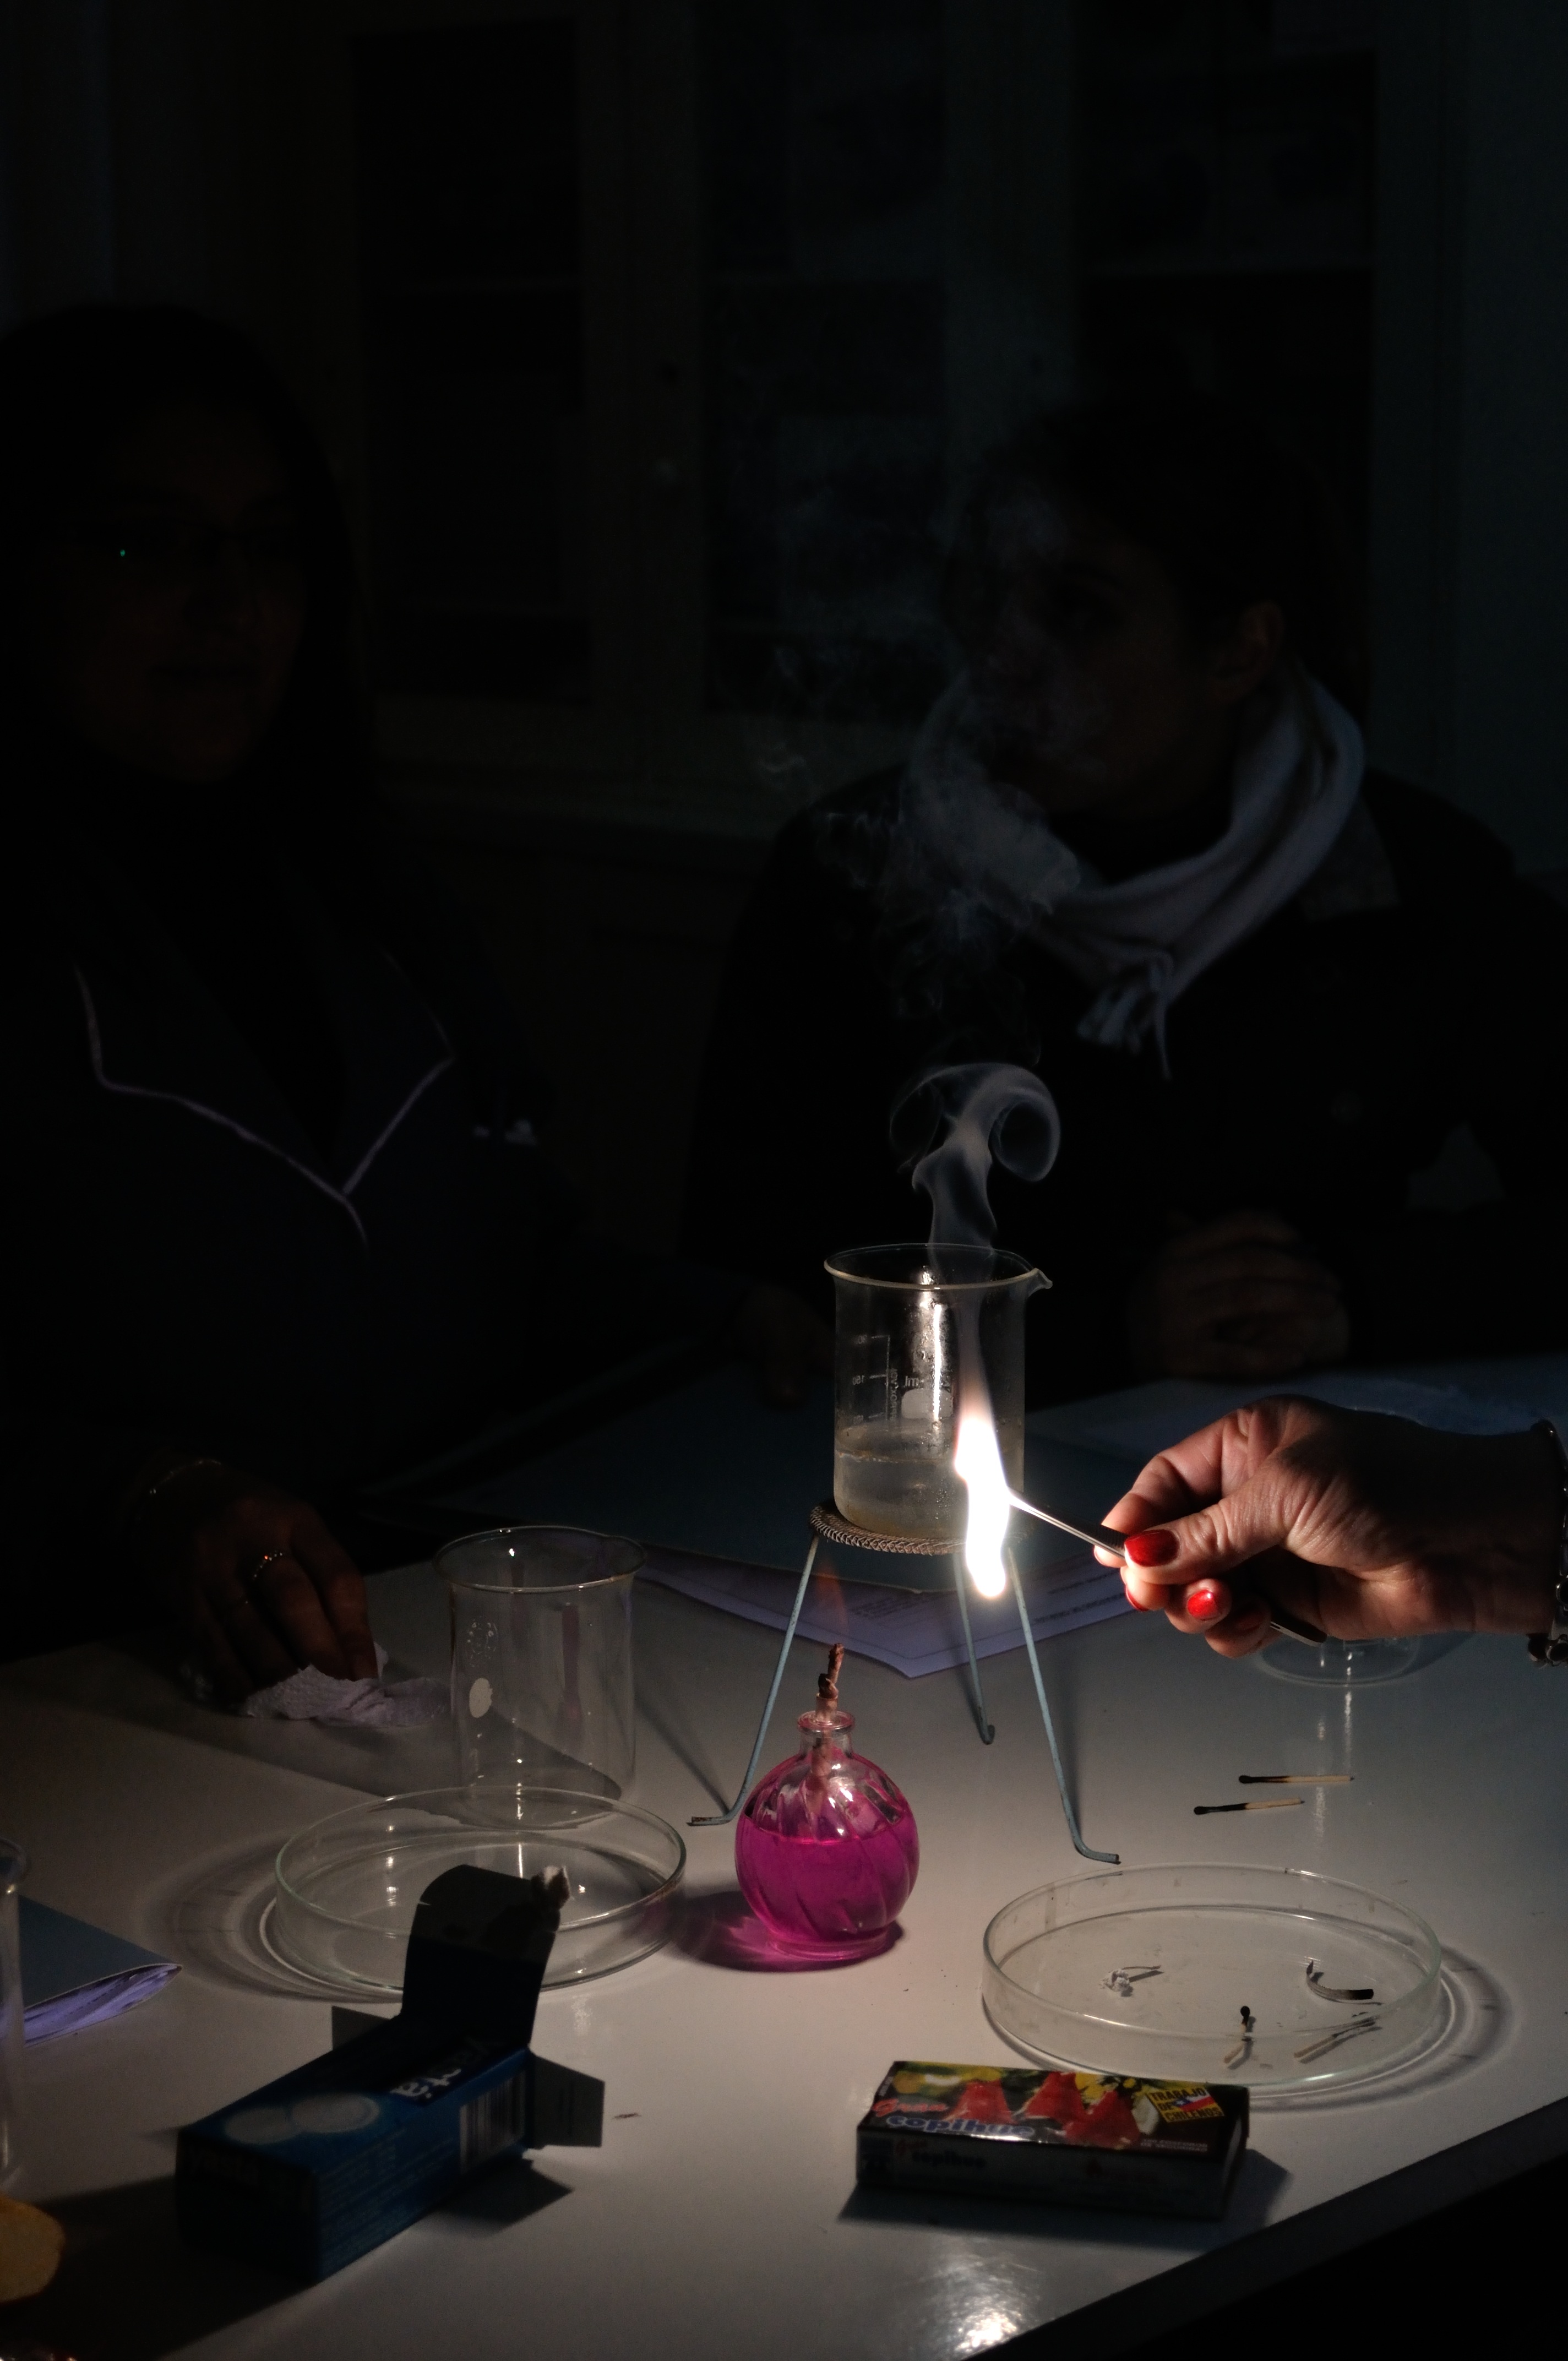
light, night, glass, flame, darkness, lighting, science, shape, lab, screenshot, sense